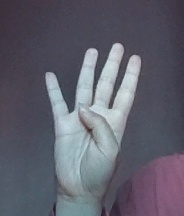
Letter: kaaf